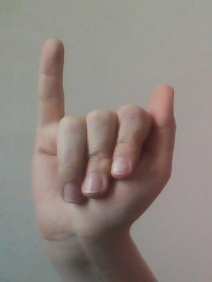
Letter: meem